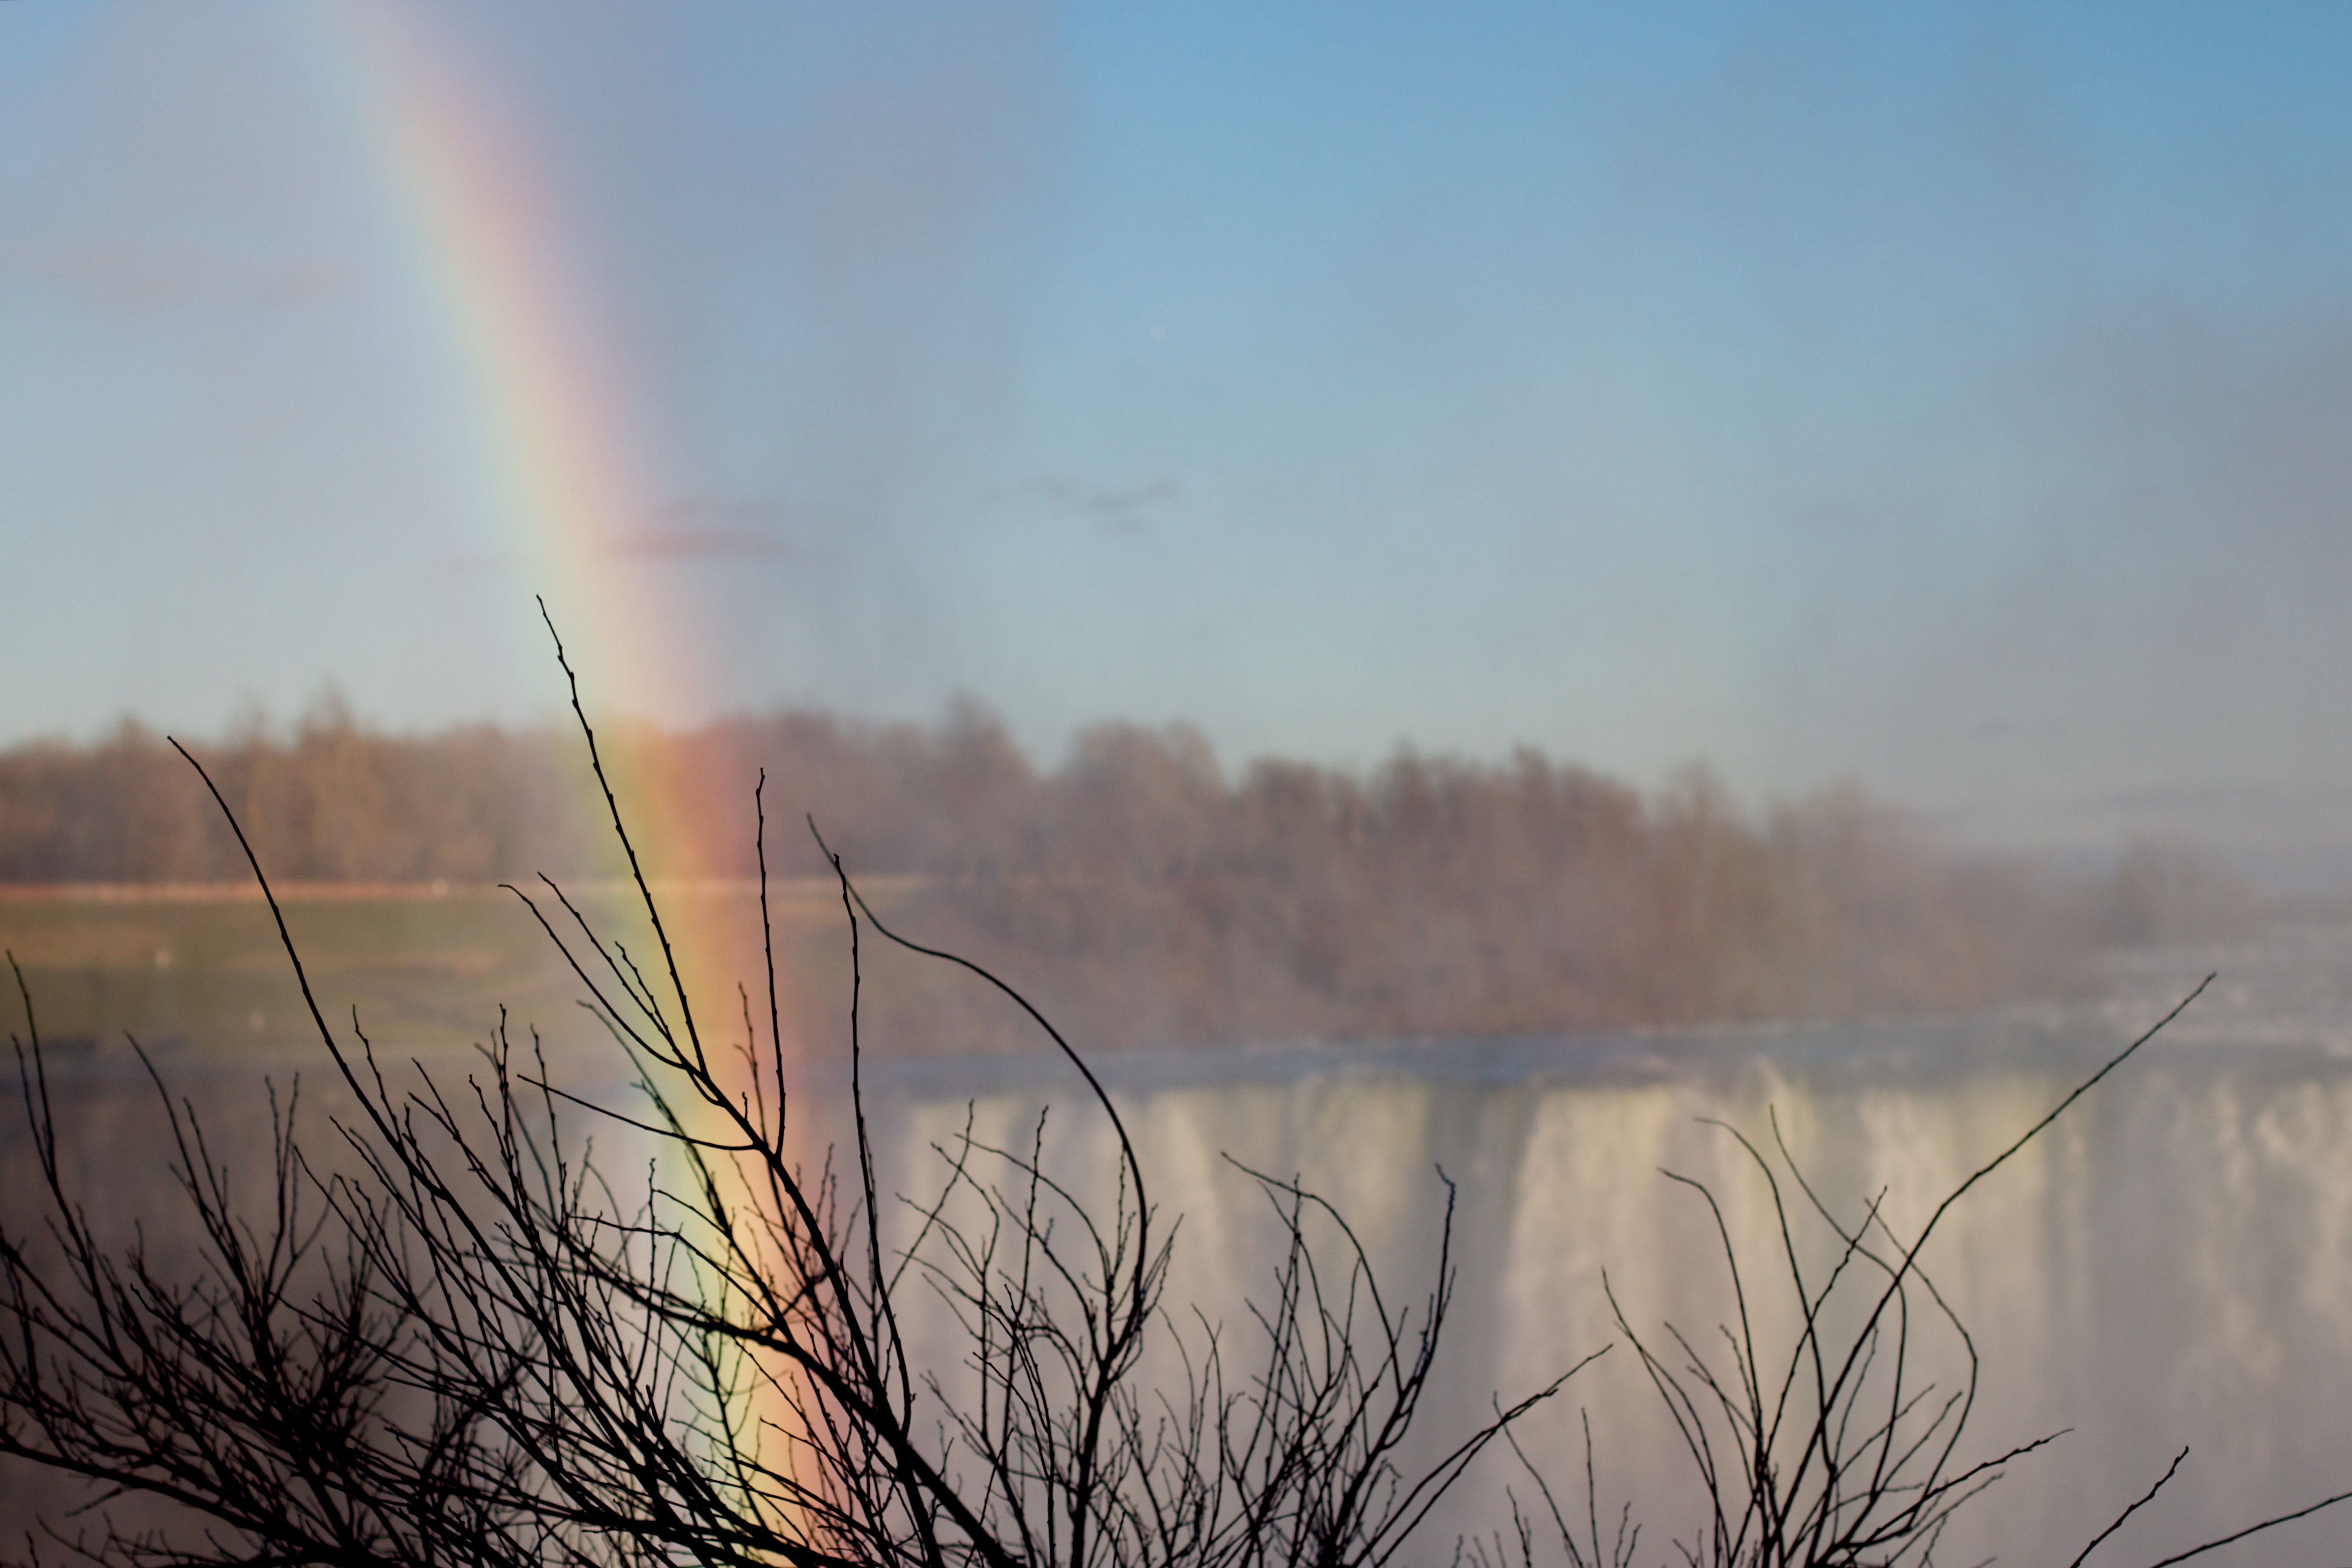
nature, grass, waterfall, cloud, sky, sunset, field, prairie, sunlight, morning, wind, dawn, rainbow, 2011365, meteorological phenomenon, atmospheric phenomenon, grass family, atmosphere of earth